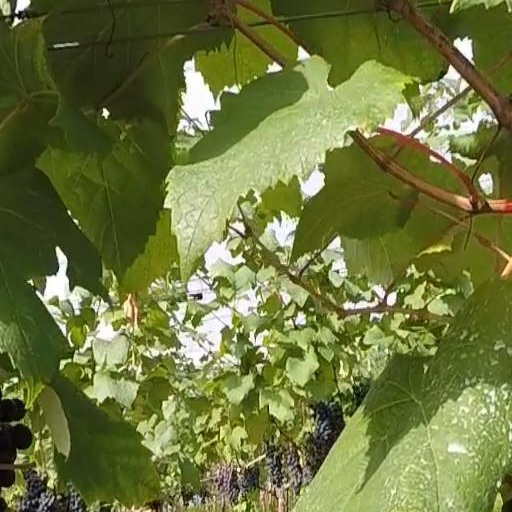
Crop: grape